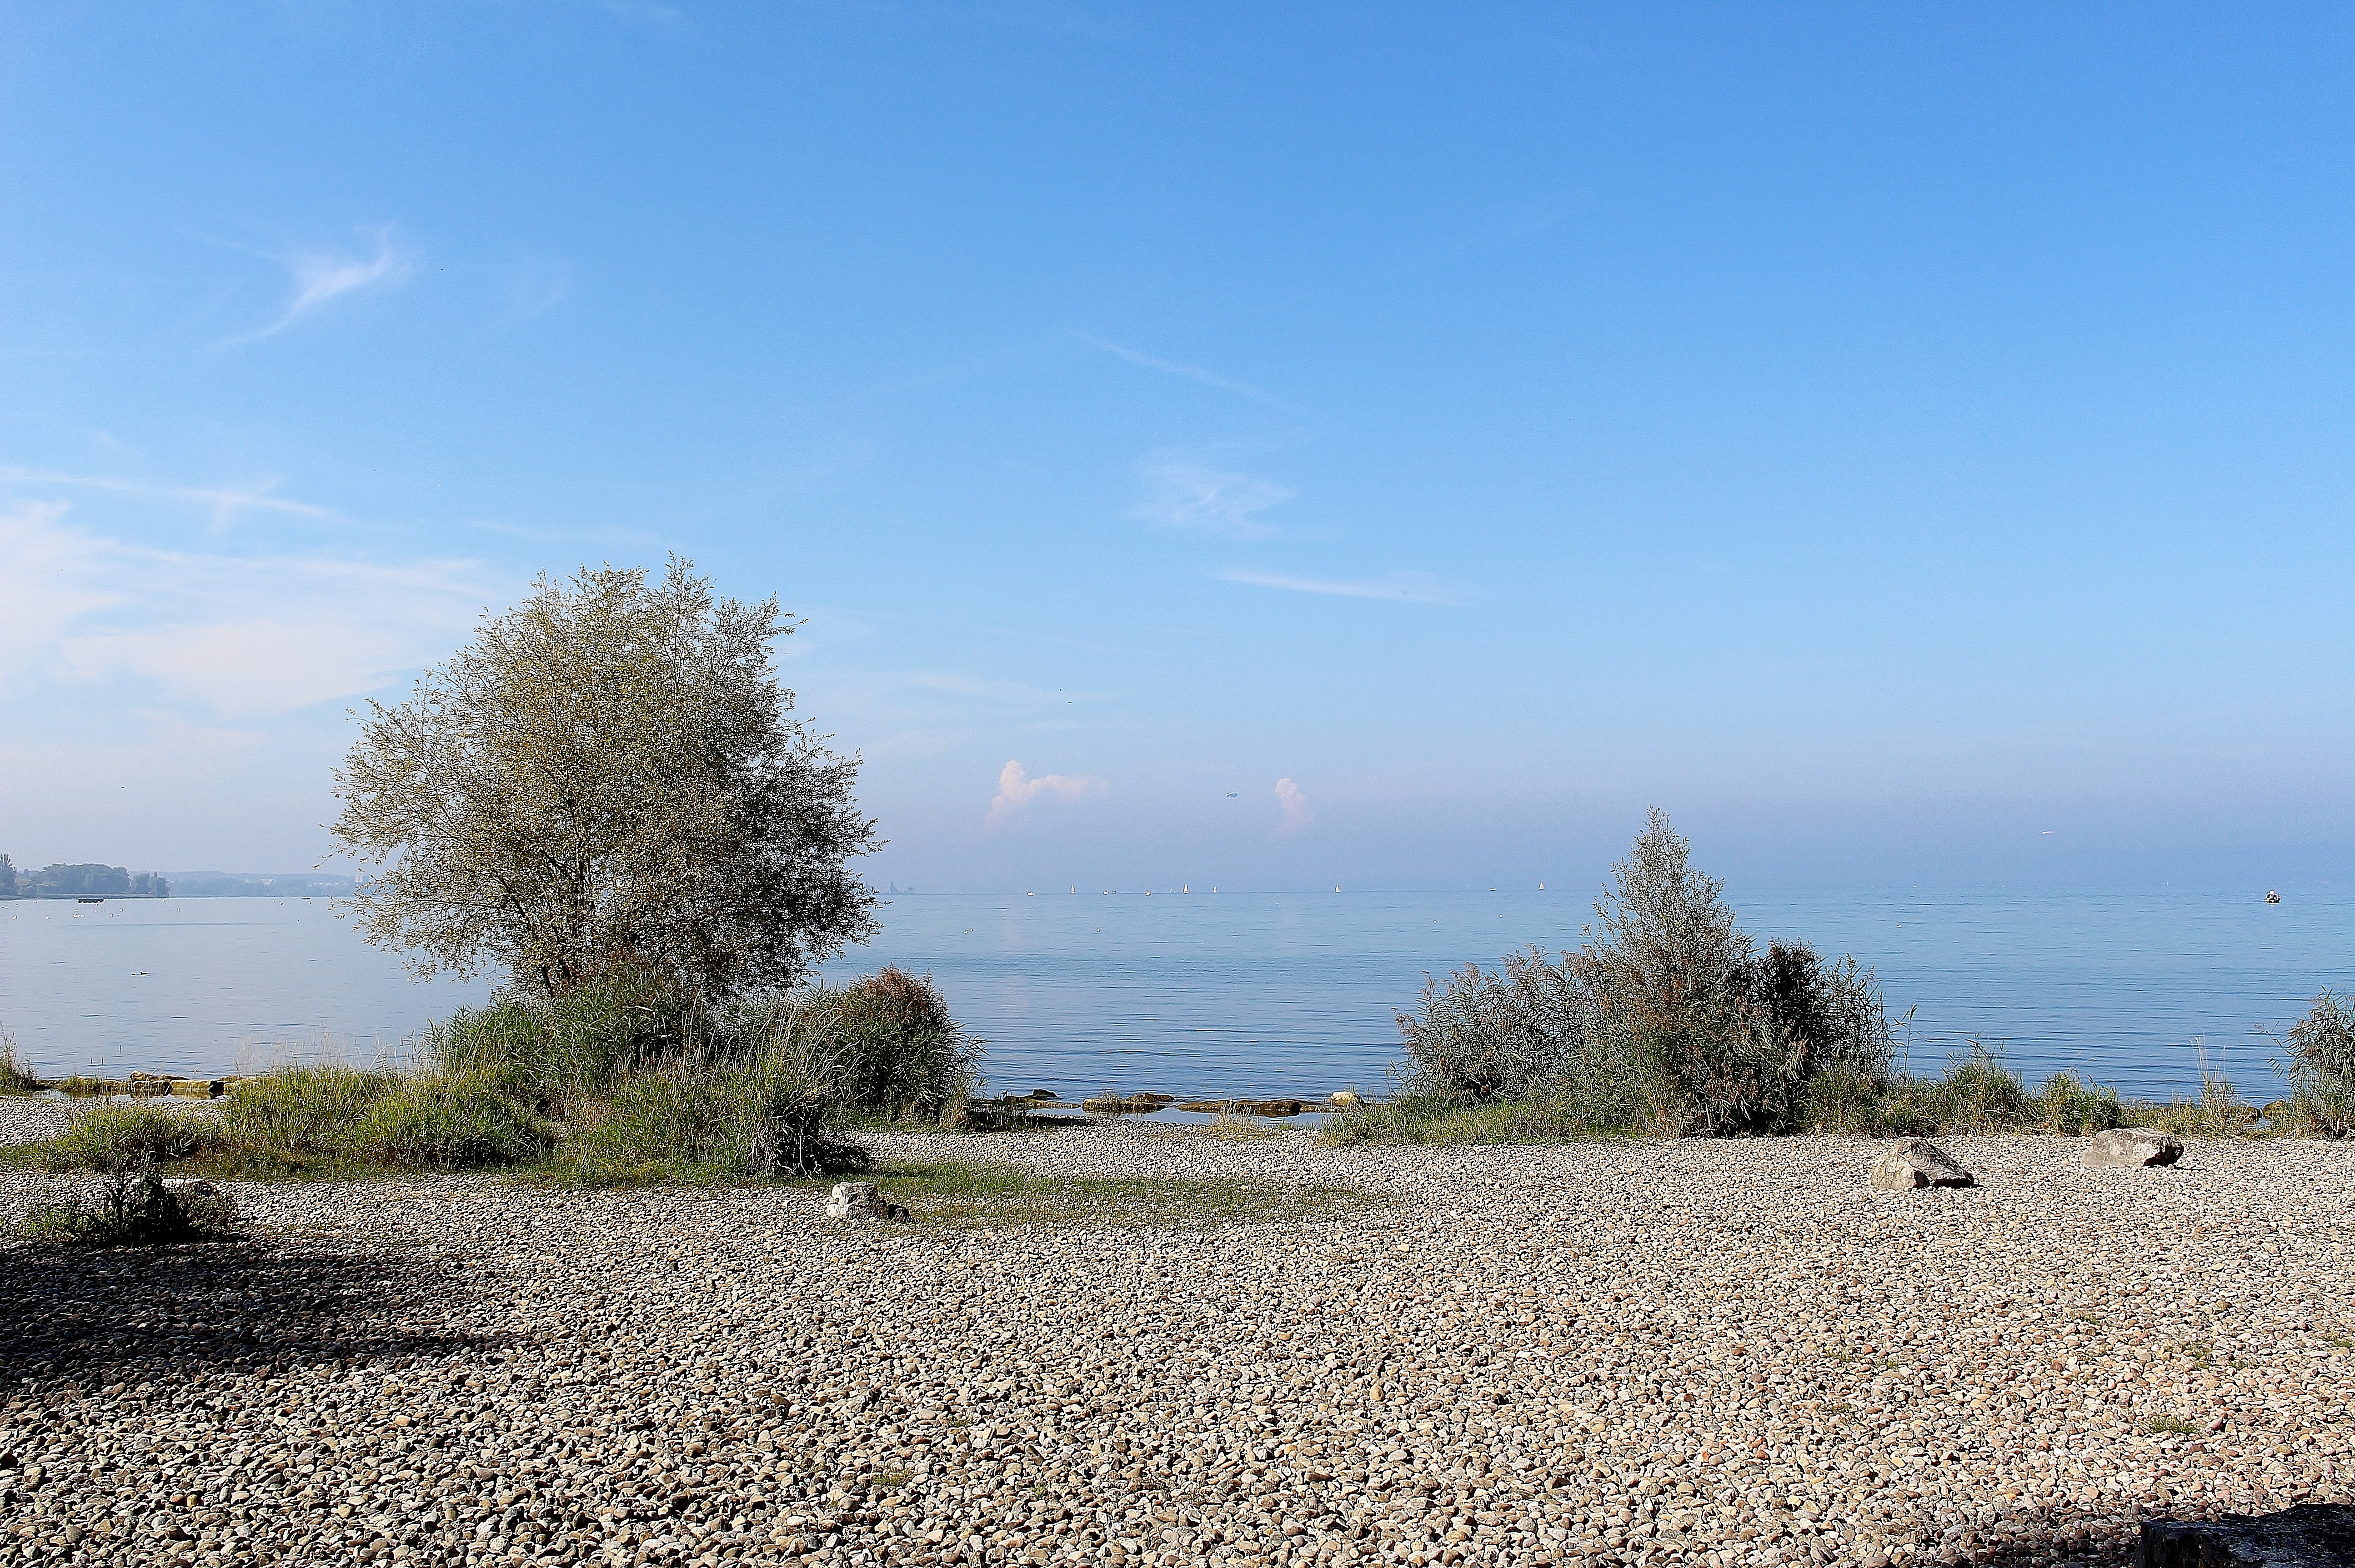
beach, landscape, sea, coast, tree, grass, sand, horizon, mountain, sky, hill, shore, lake, atmosphere, lakeside, body of water, trees, bank, wetland, habitat, mood, ecosystem, lake constance, rural area, shore stones, natural environment, arbon